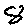
Label: 8